Traditional Chinese marriage

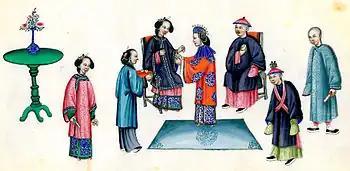
A Qing dynasty wedding. The groom's parents are seated. The bride is the one in the centre wearing a red dress and blue headpiece, presenting tea to her mother-in-law. The groom usually wears a sash forming an "X" in front of him. Sometimes the "X" includes a giant bow or flower, though not in this picture.

Traditional Chinese marriage is a ceremonial ritual within Chinese societies that involves not only a union between spouses but also a union between the two families of a man and a woman, sometimes established by pre-arrangement between families. Marriage and family are inextricably linked, which involves the interests of both families. Within Chinese culture, romantic love and polygamy were the norm for most citizens. Around the end of primitive society, traditional Chinese marriage rituals were formed, with deer skin betrothal in the Fuxi era, the appearance of the "meeting hall" during the Xia and Shang dynasties, and then in the Zhou dynasty, a complete set of marriage etiquette ("six rituals") gradually formed. The richness of this series of rituals proves the importance the ancients attached to marriage. In addition to the unique nature of the "three letters and six rituals", monogamy, remarriage and divorce in traditional Chinese marriage culture are also distinctive.